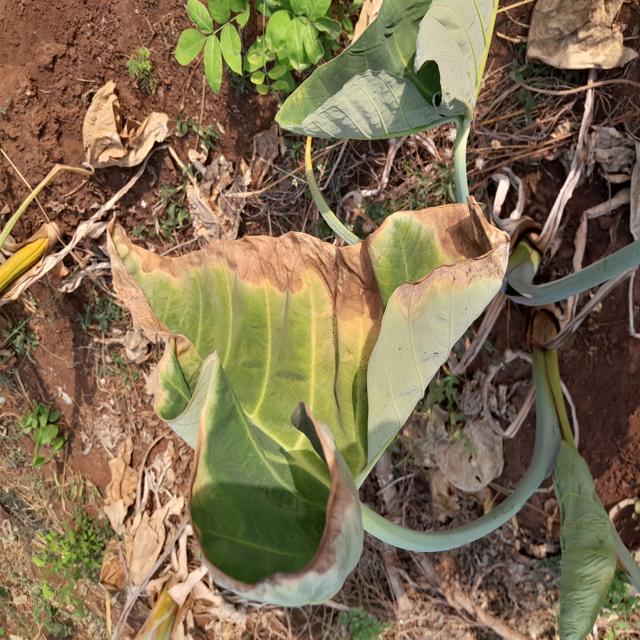
Label: Mid_Blight